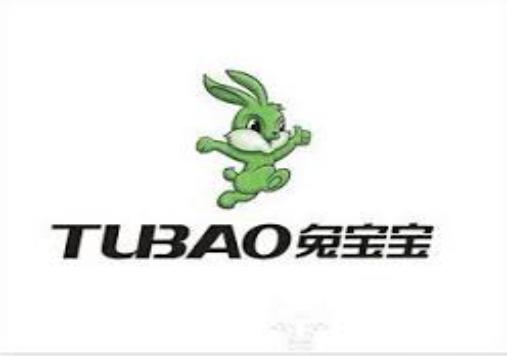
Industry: Others